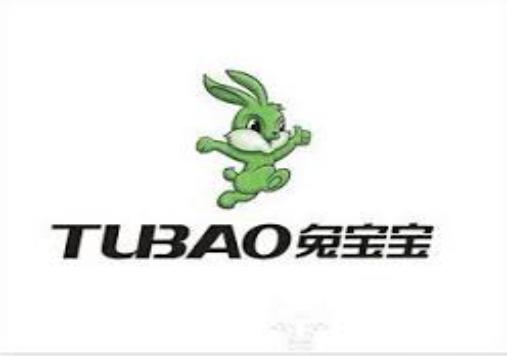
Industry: Others